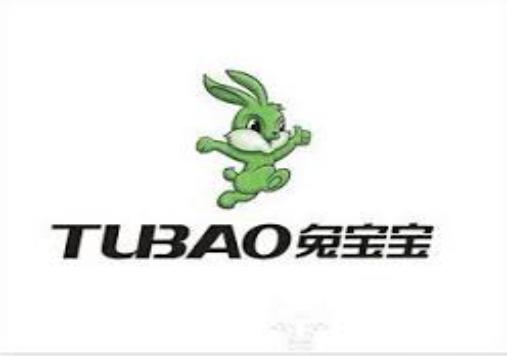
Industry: Others